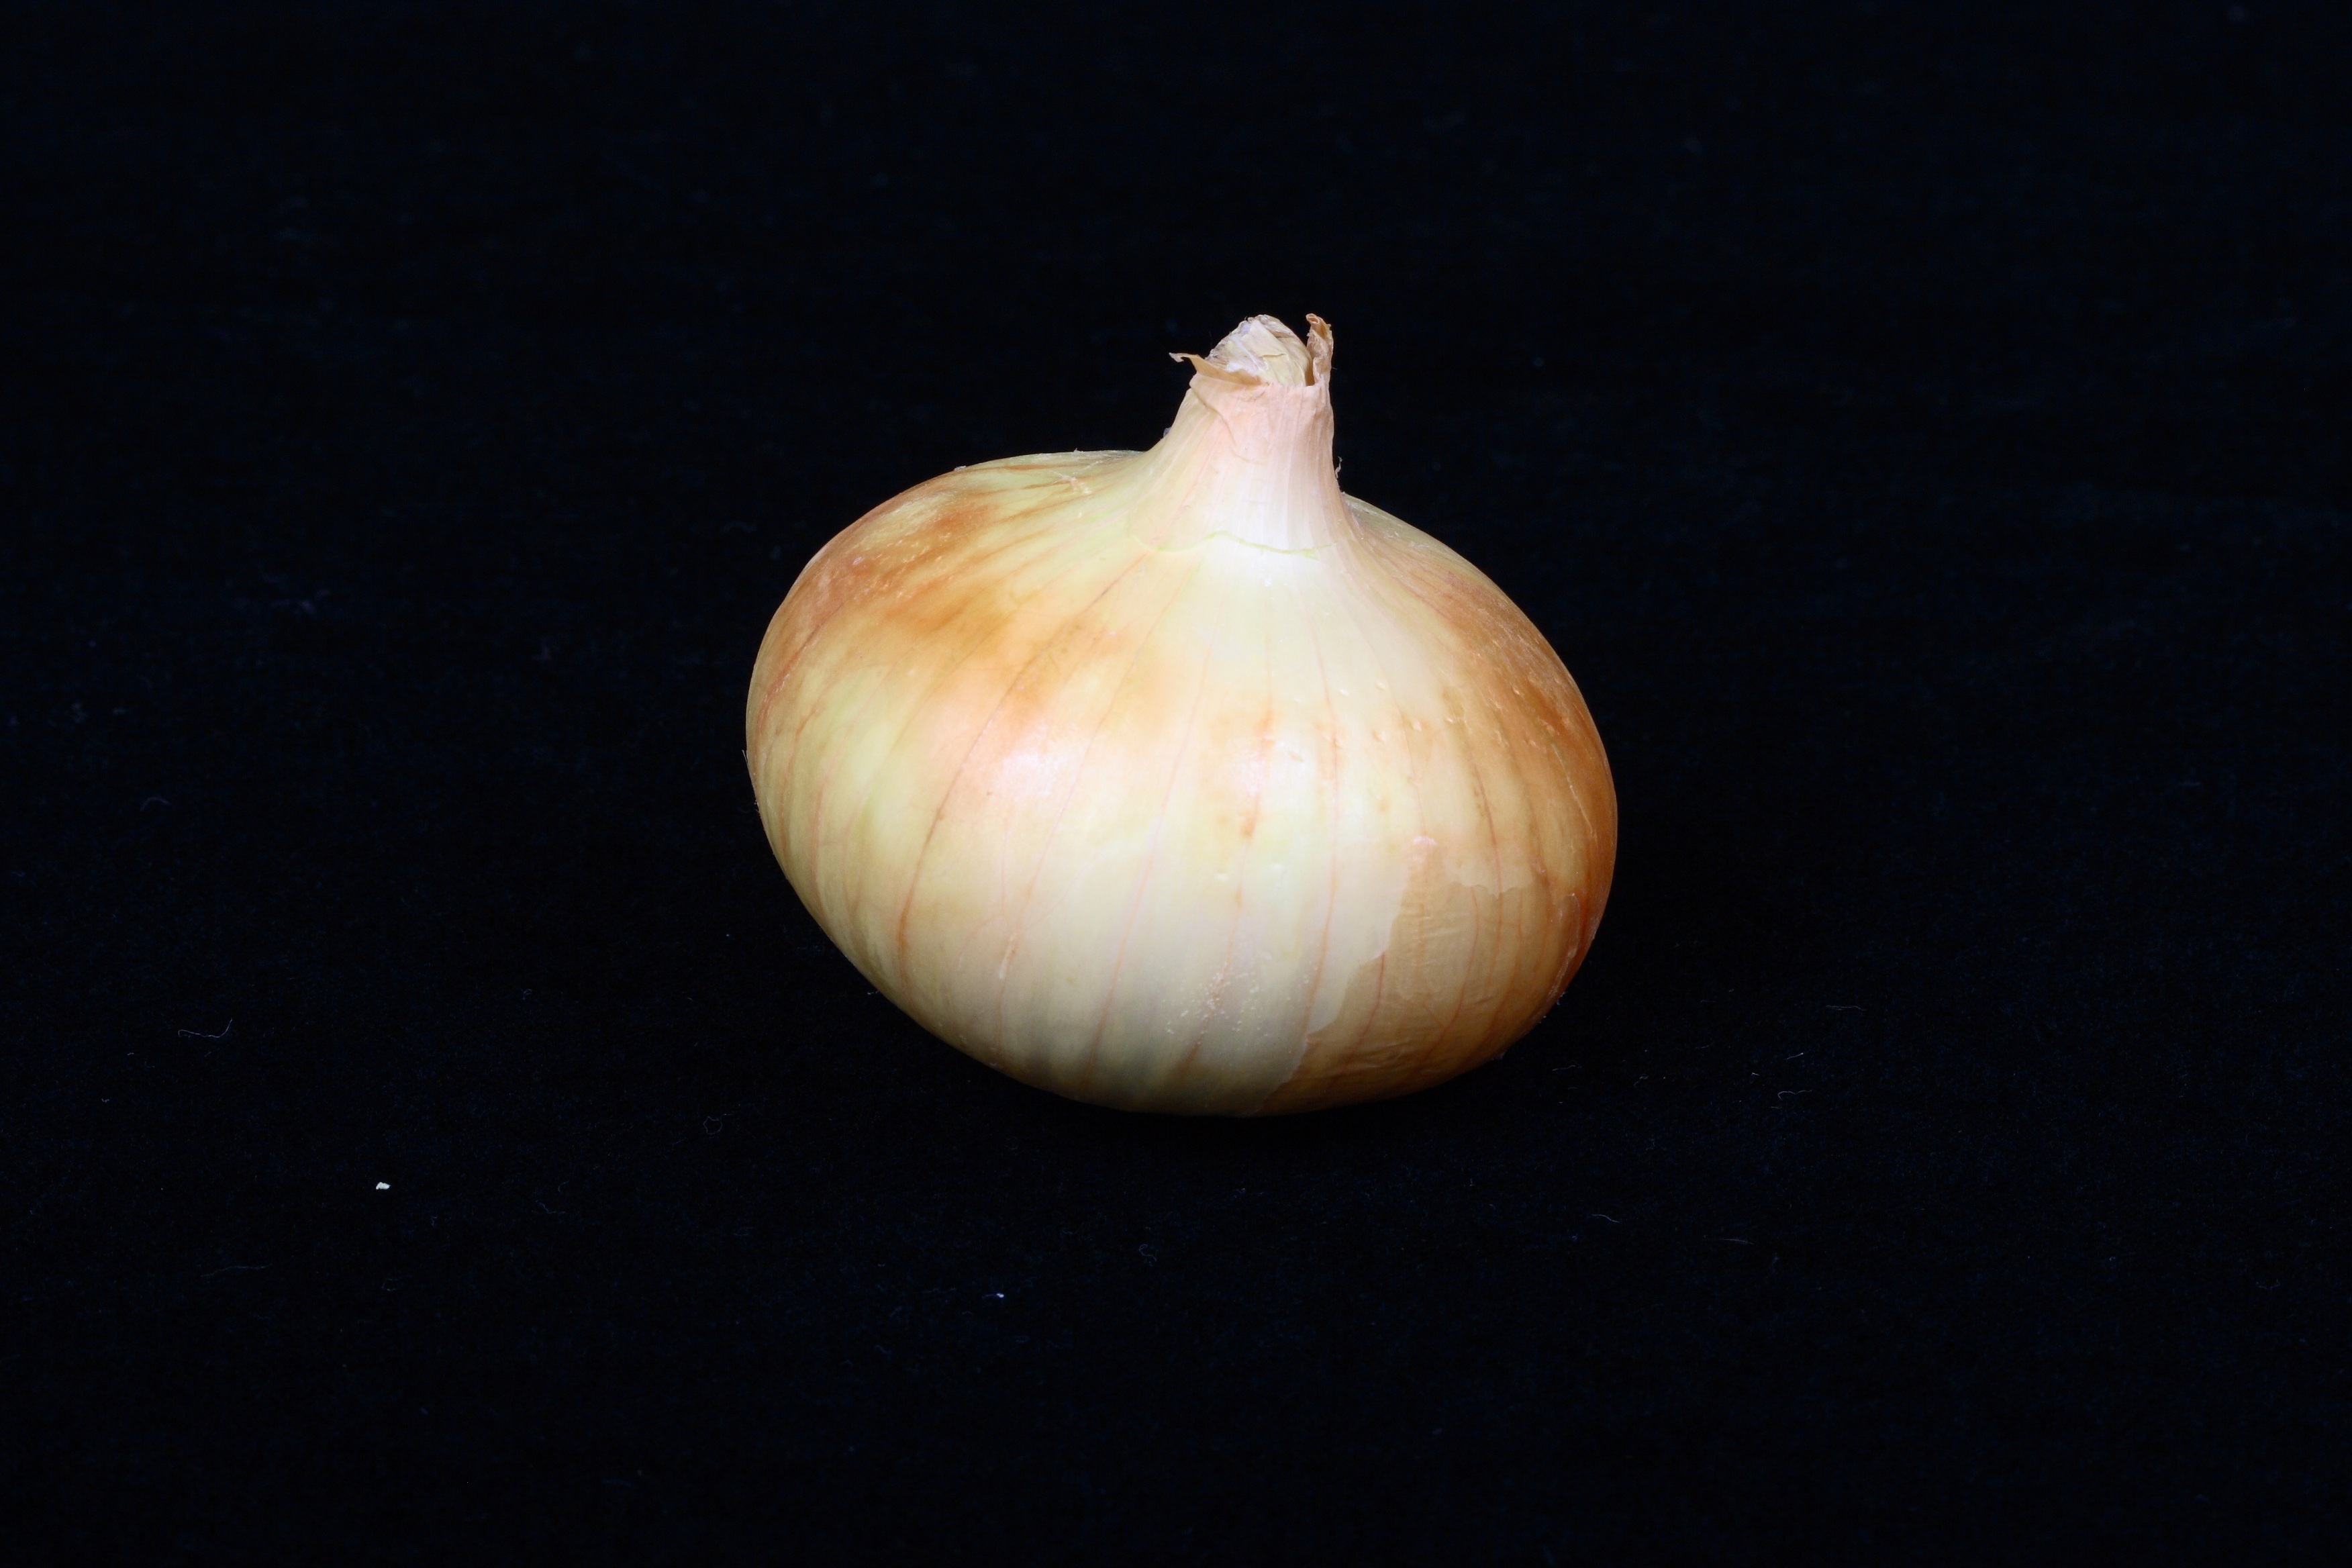
plant, flower, food, produce, vegetable, onion, macro photography, flowering plant, still life photography, land plant, onion genus